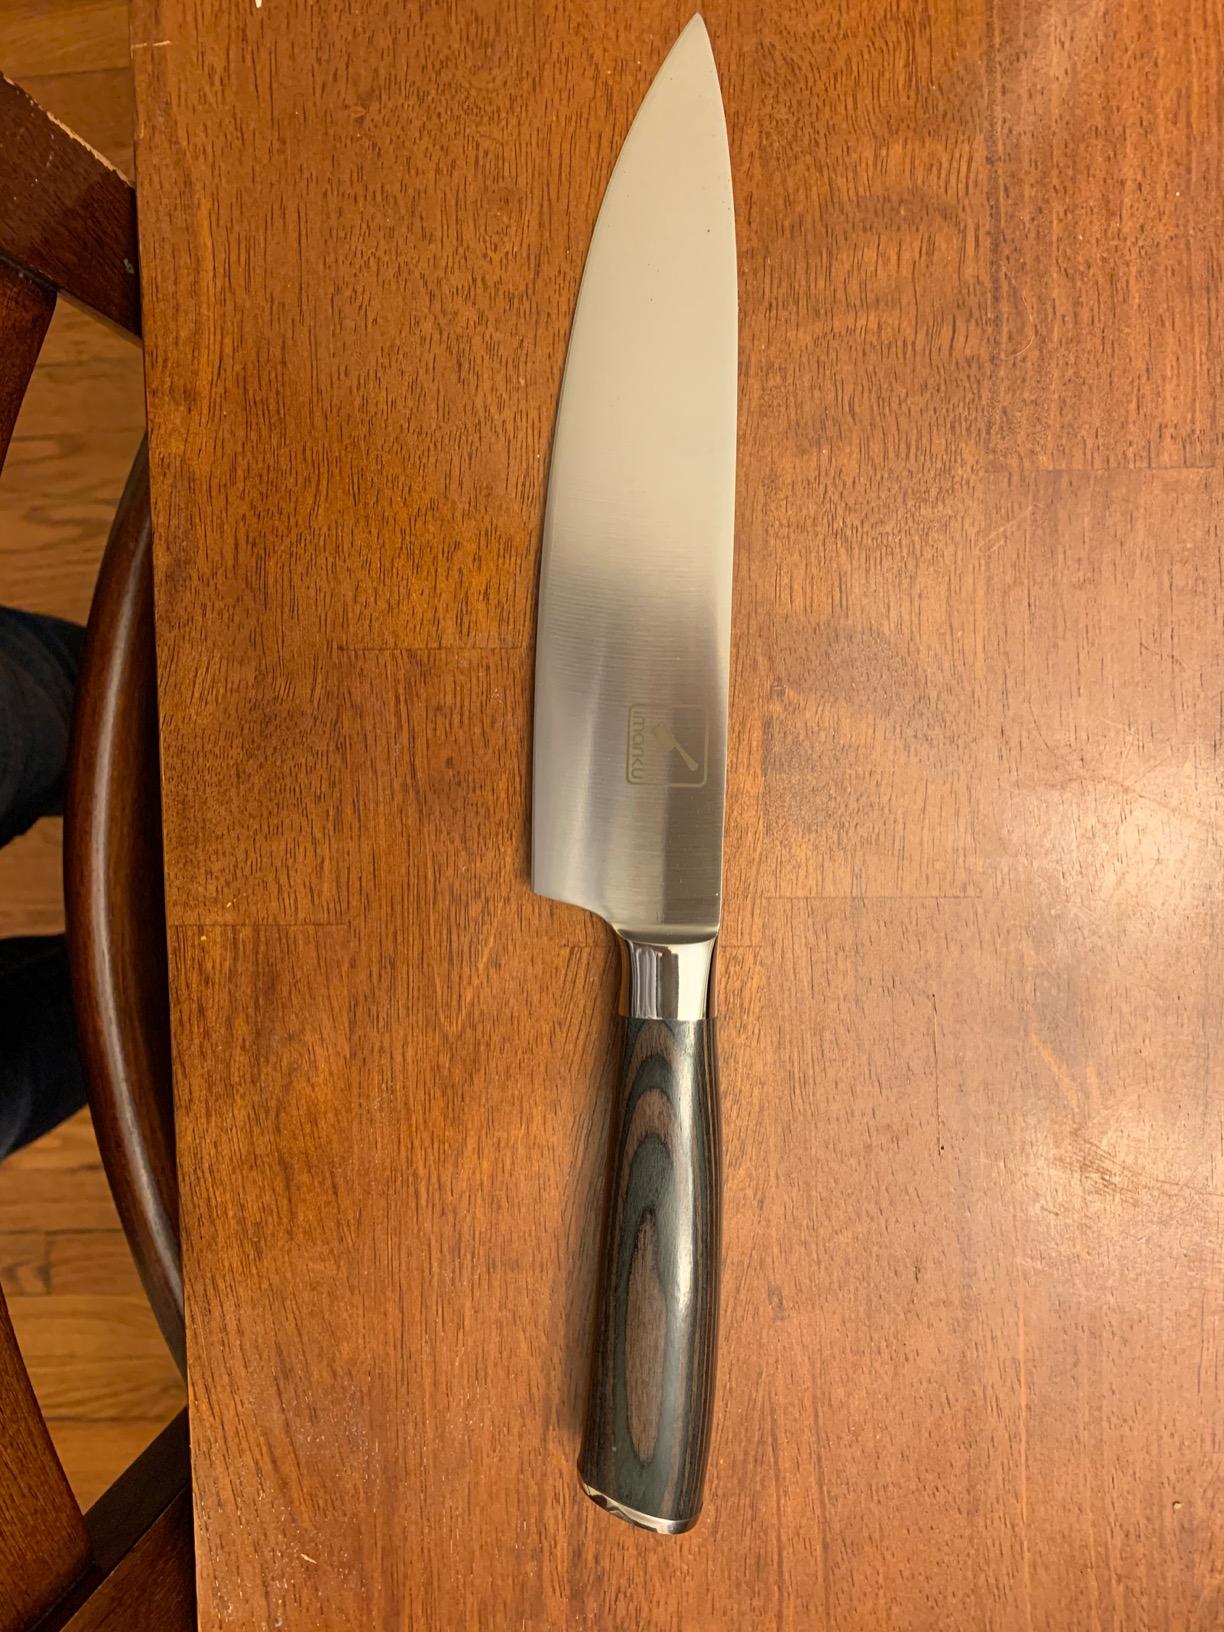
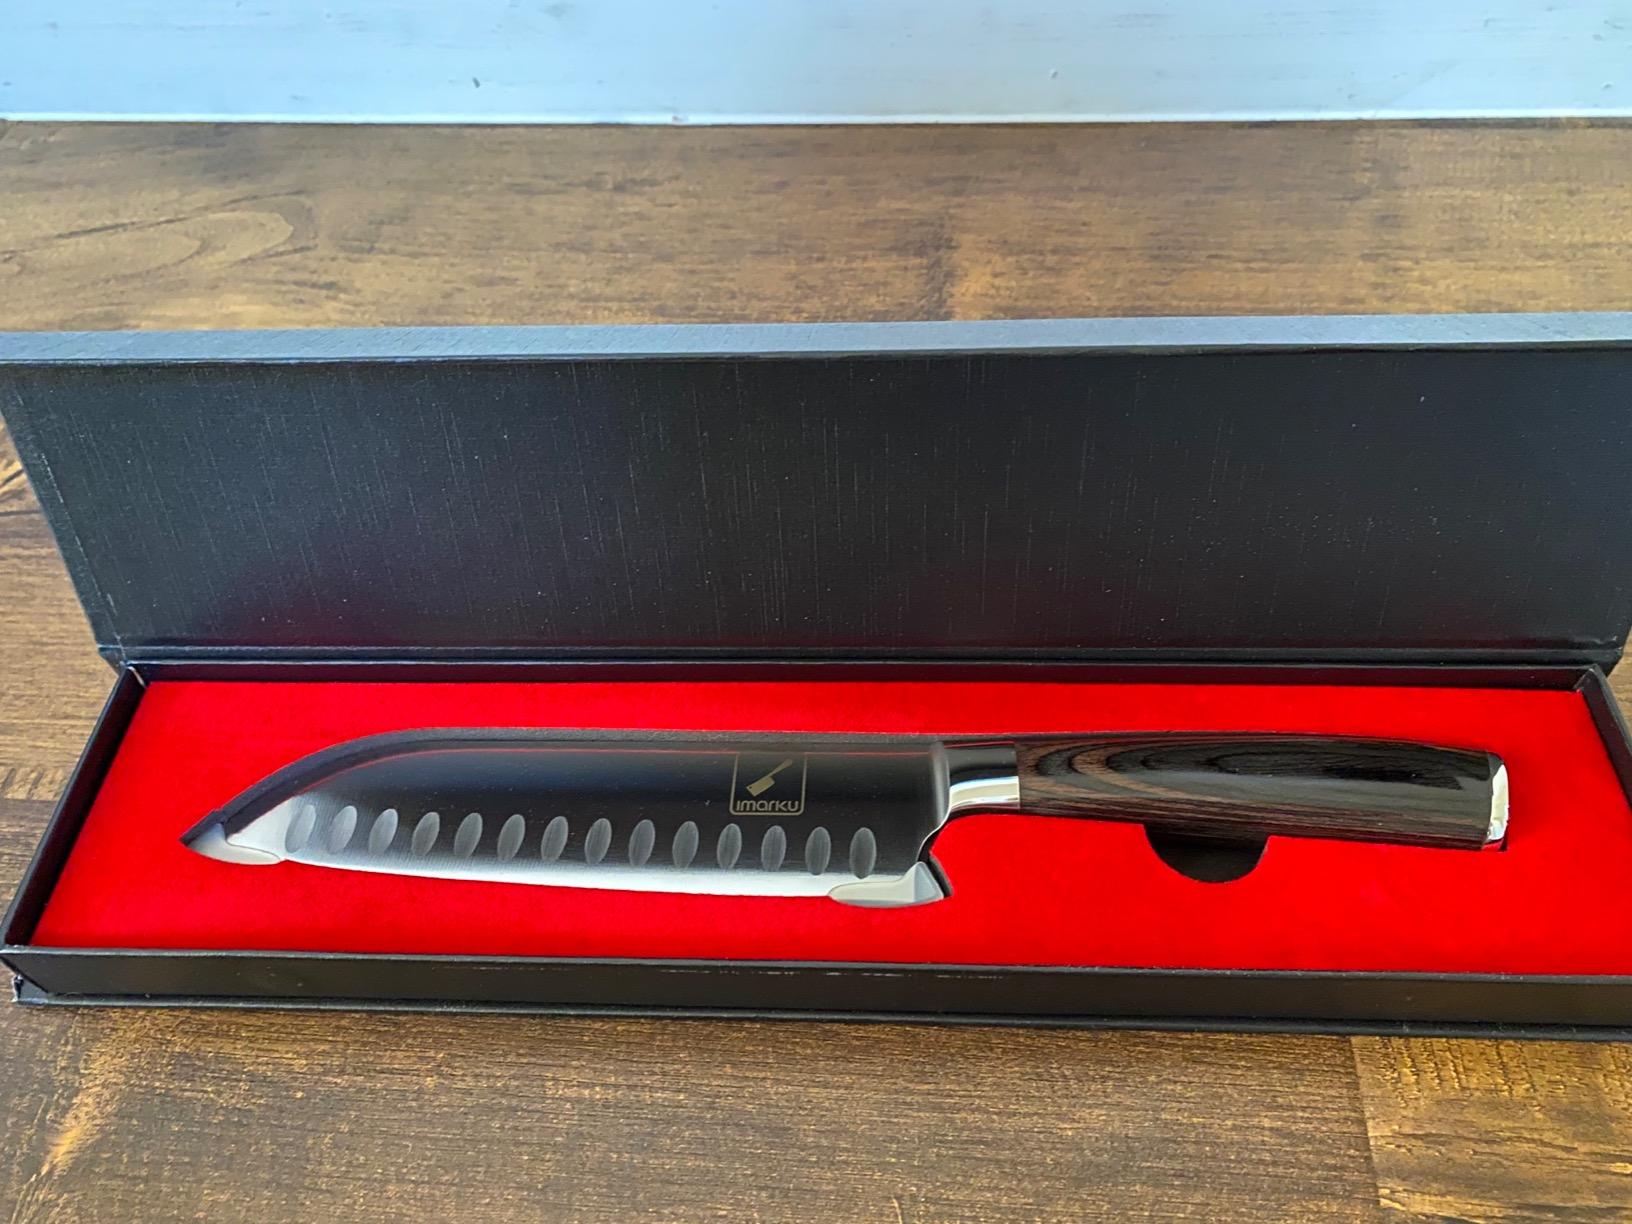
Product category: items_knife
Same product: no